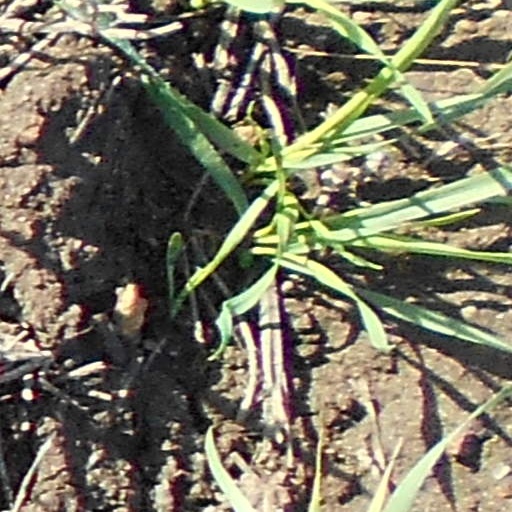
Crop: wheat